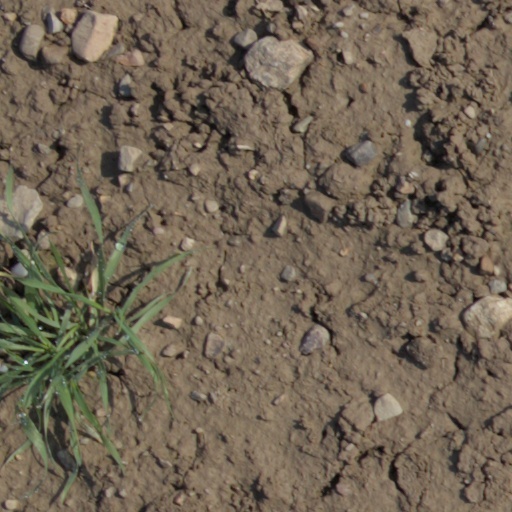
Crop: wheat